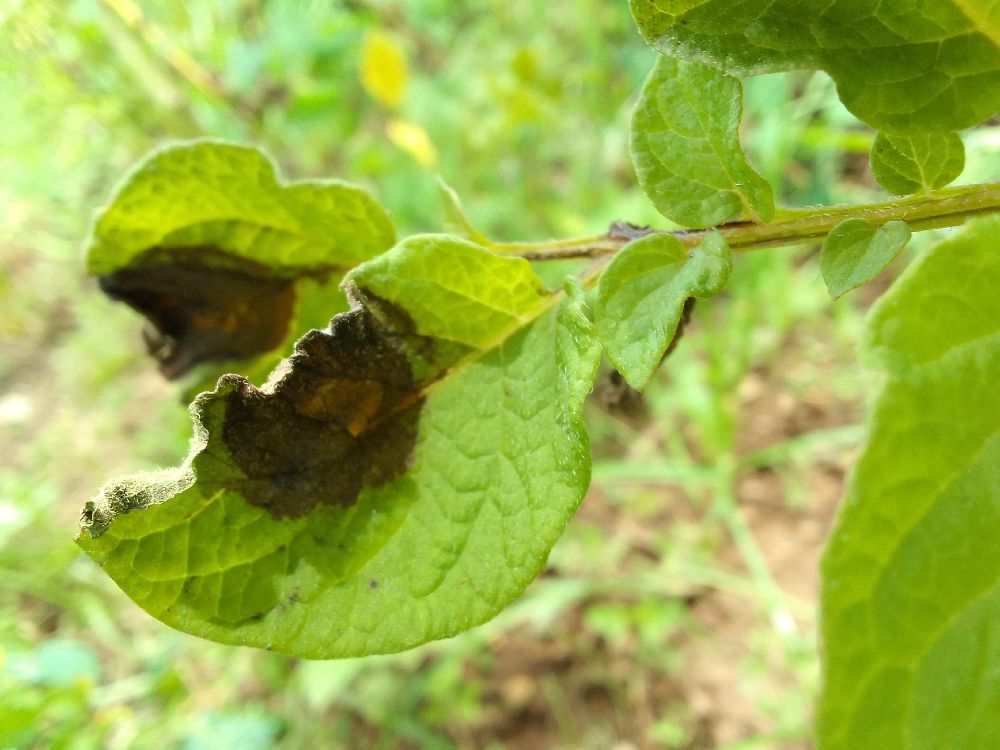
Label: Late blight